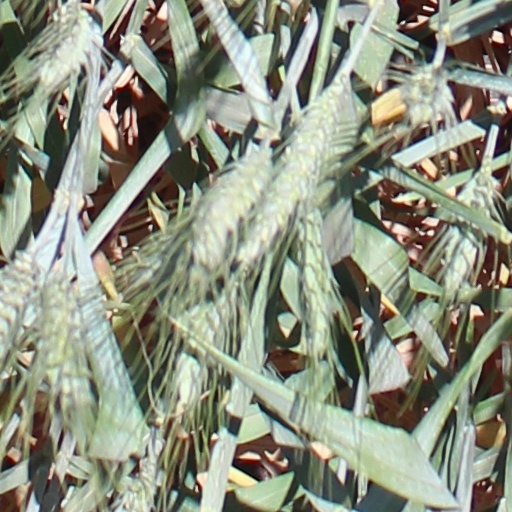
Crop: wheat